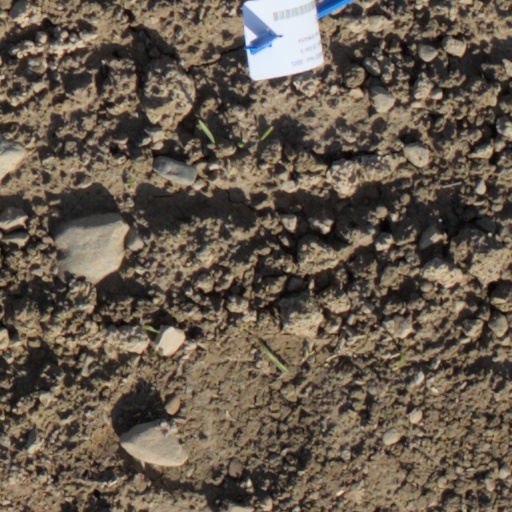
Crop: wheat